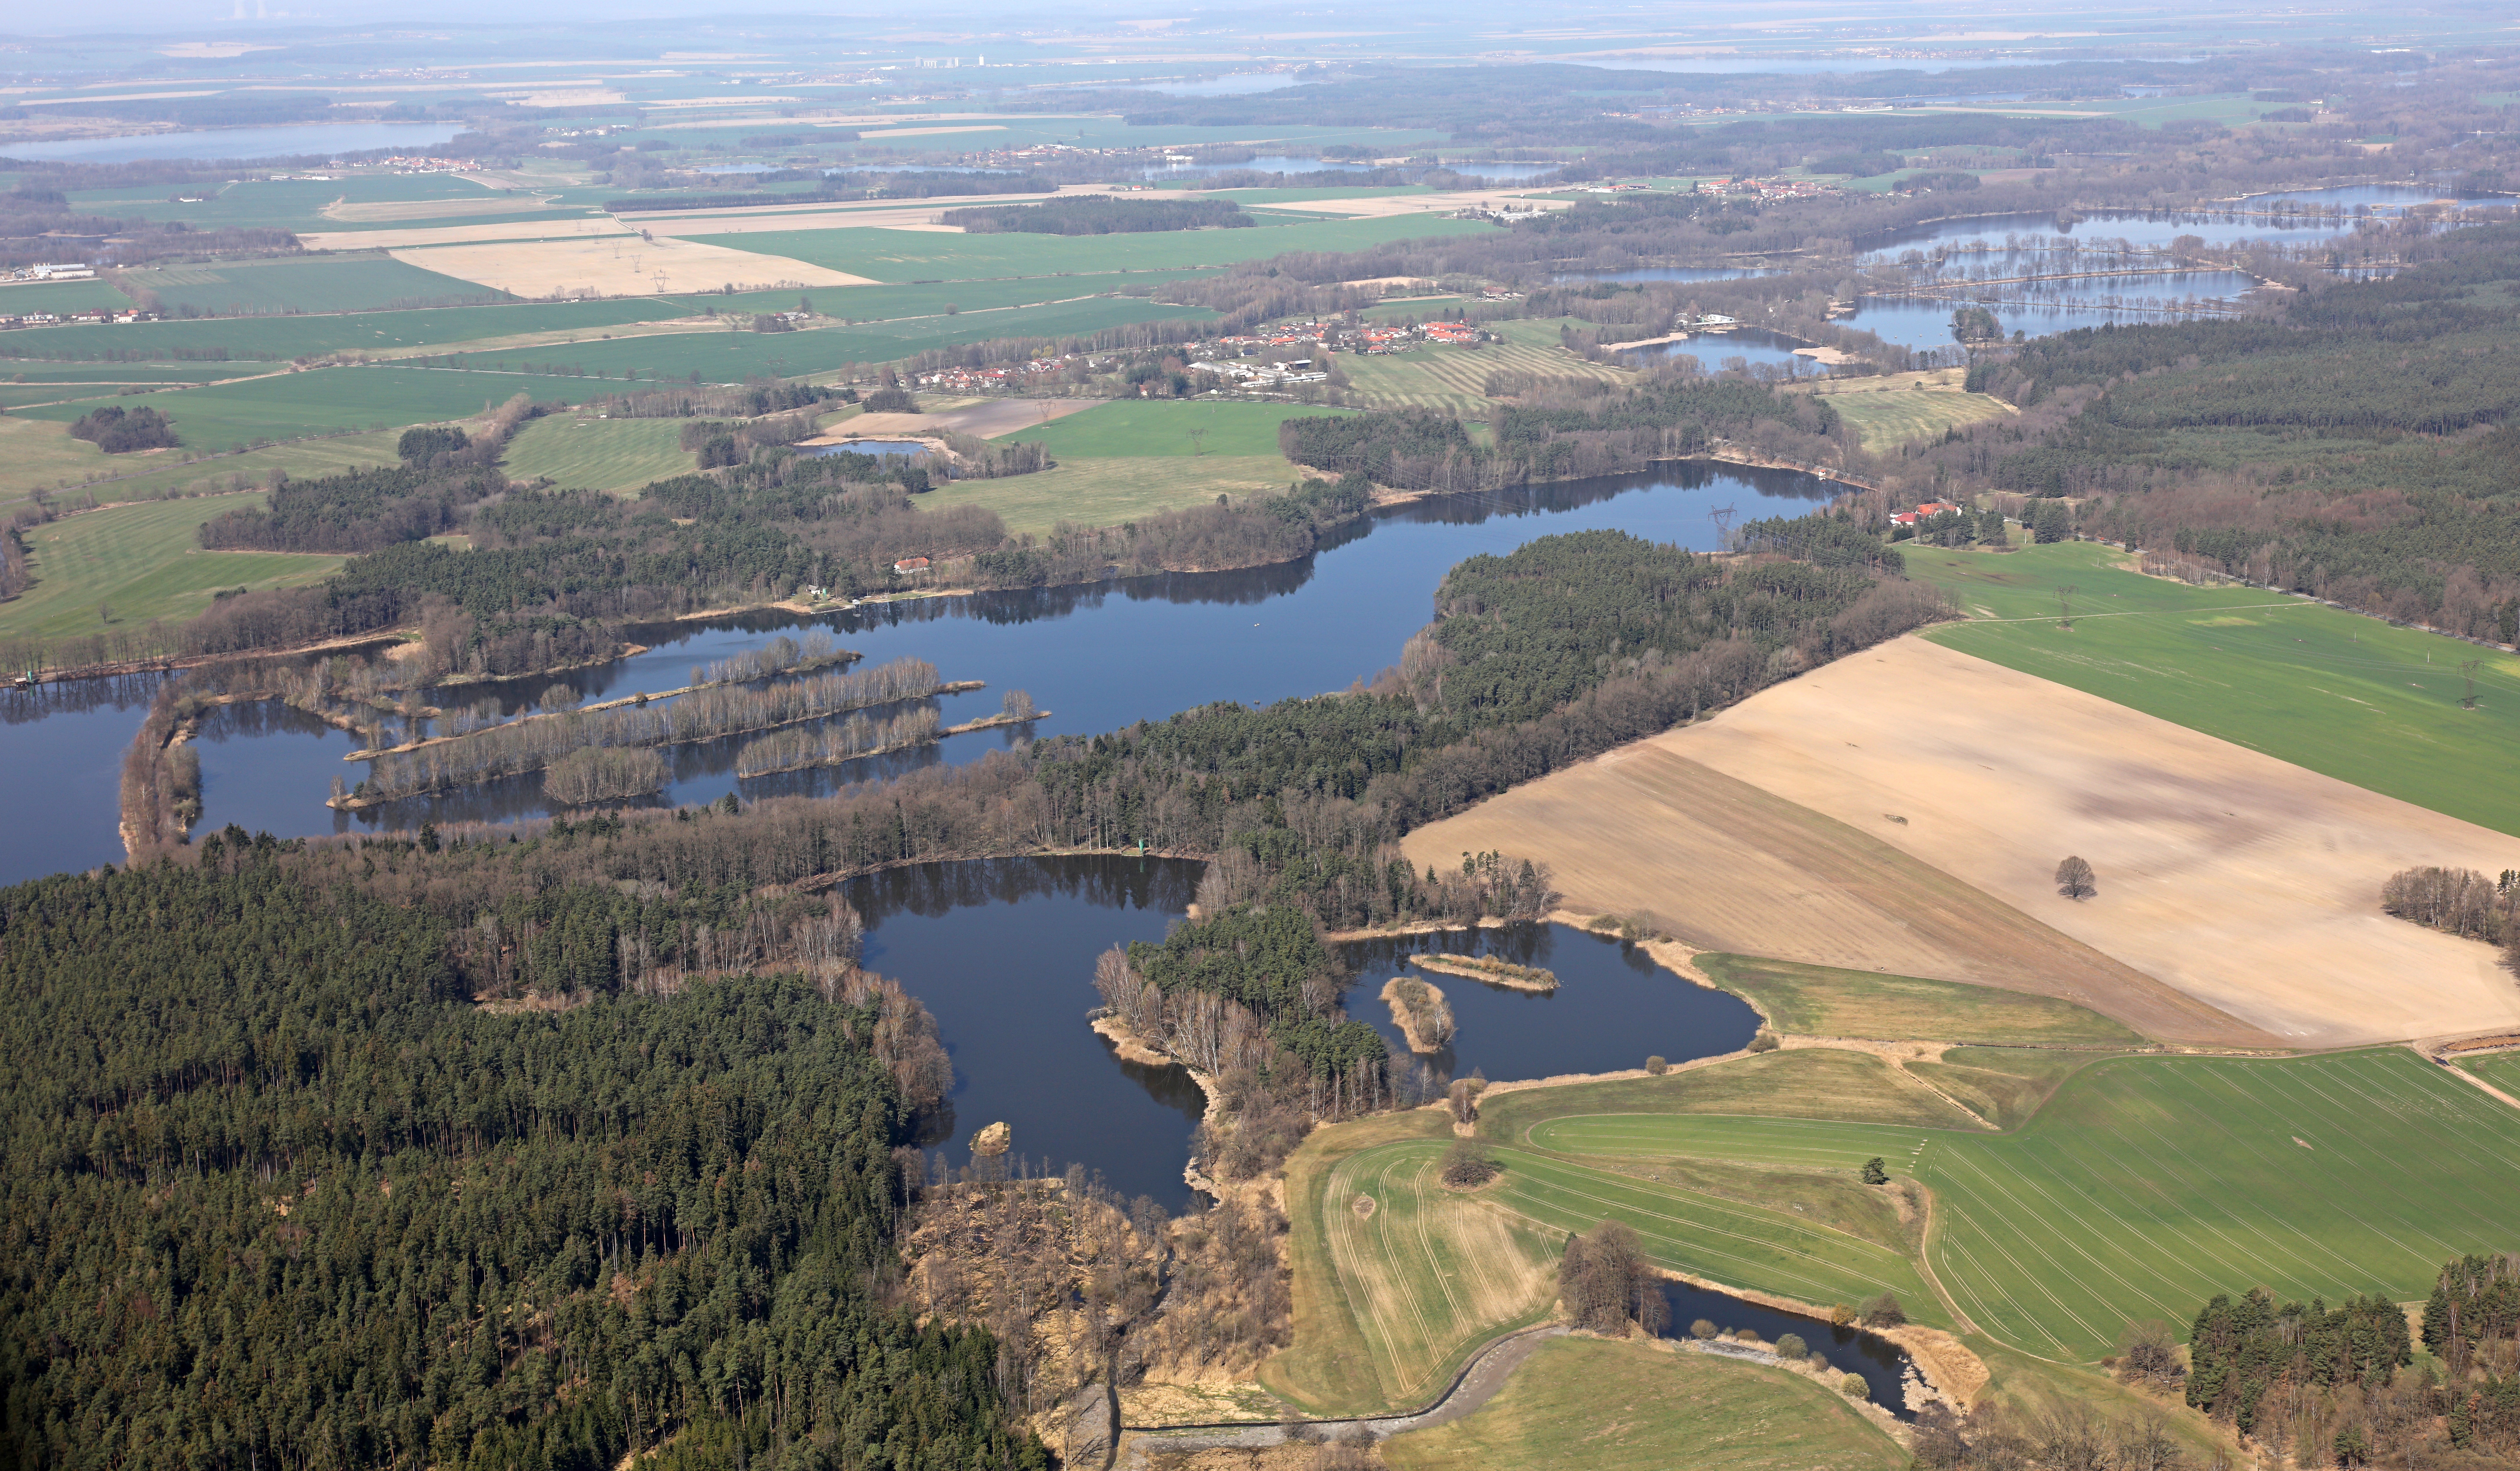
landscape, water, nature, forest, structure, photography, pond, reservoir, plain, golf course, floodplain, plateau, estuary, bird's eye view, aerial photography, umava, sport venue